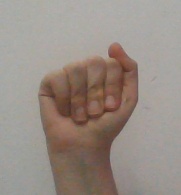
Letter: saad